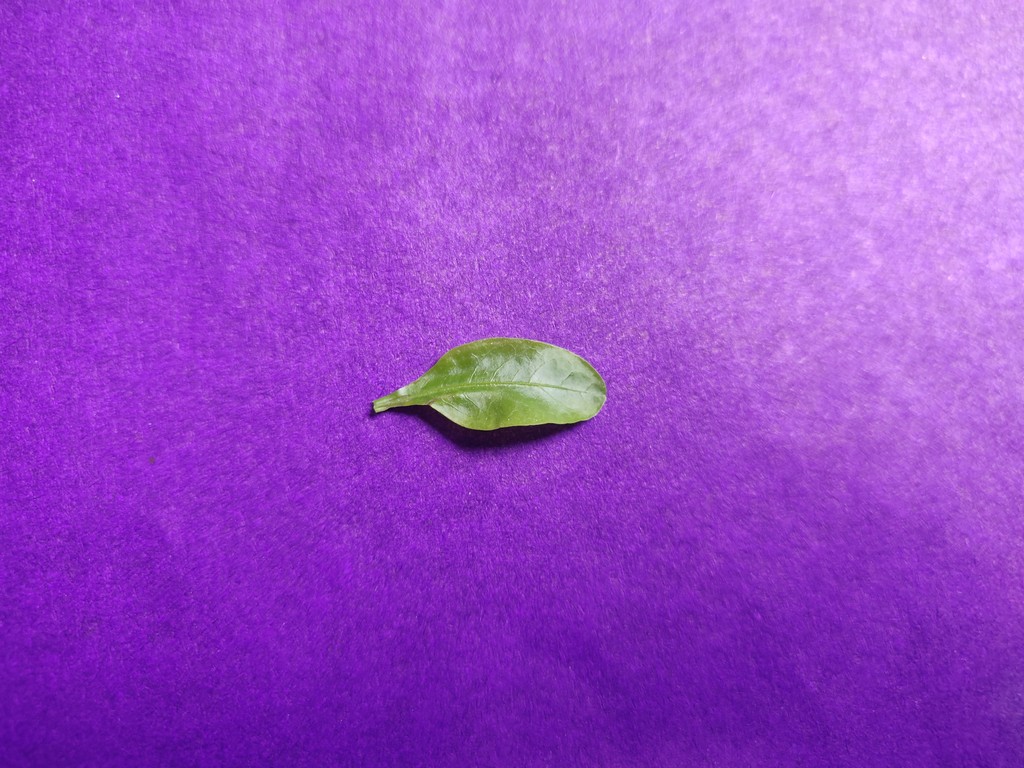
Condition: Healthy
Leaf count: single
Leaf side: front